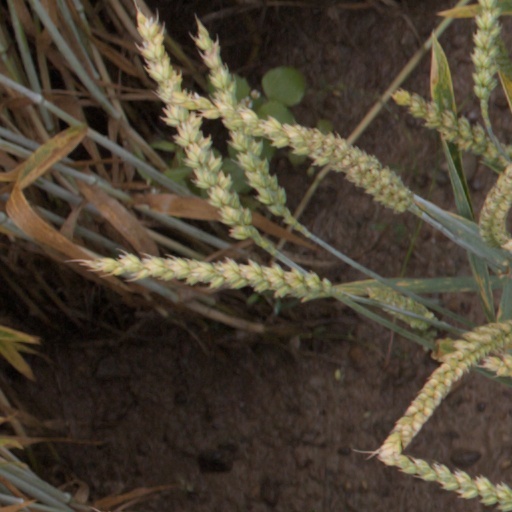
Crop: wheat